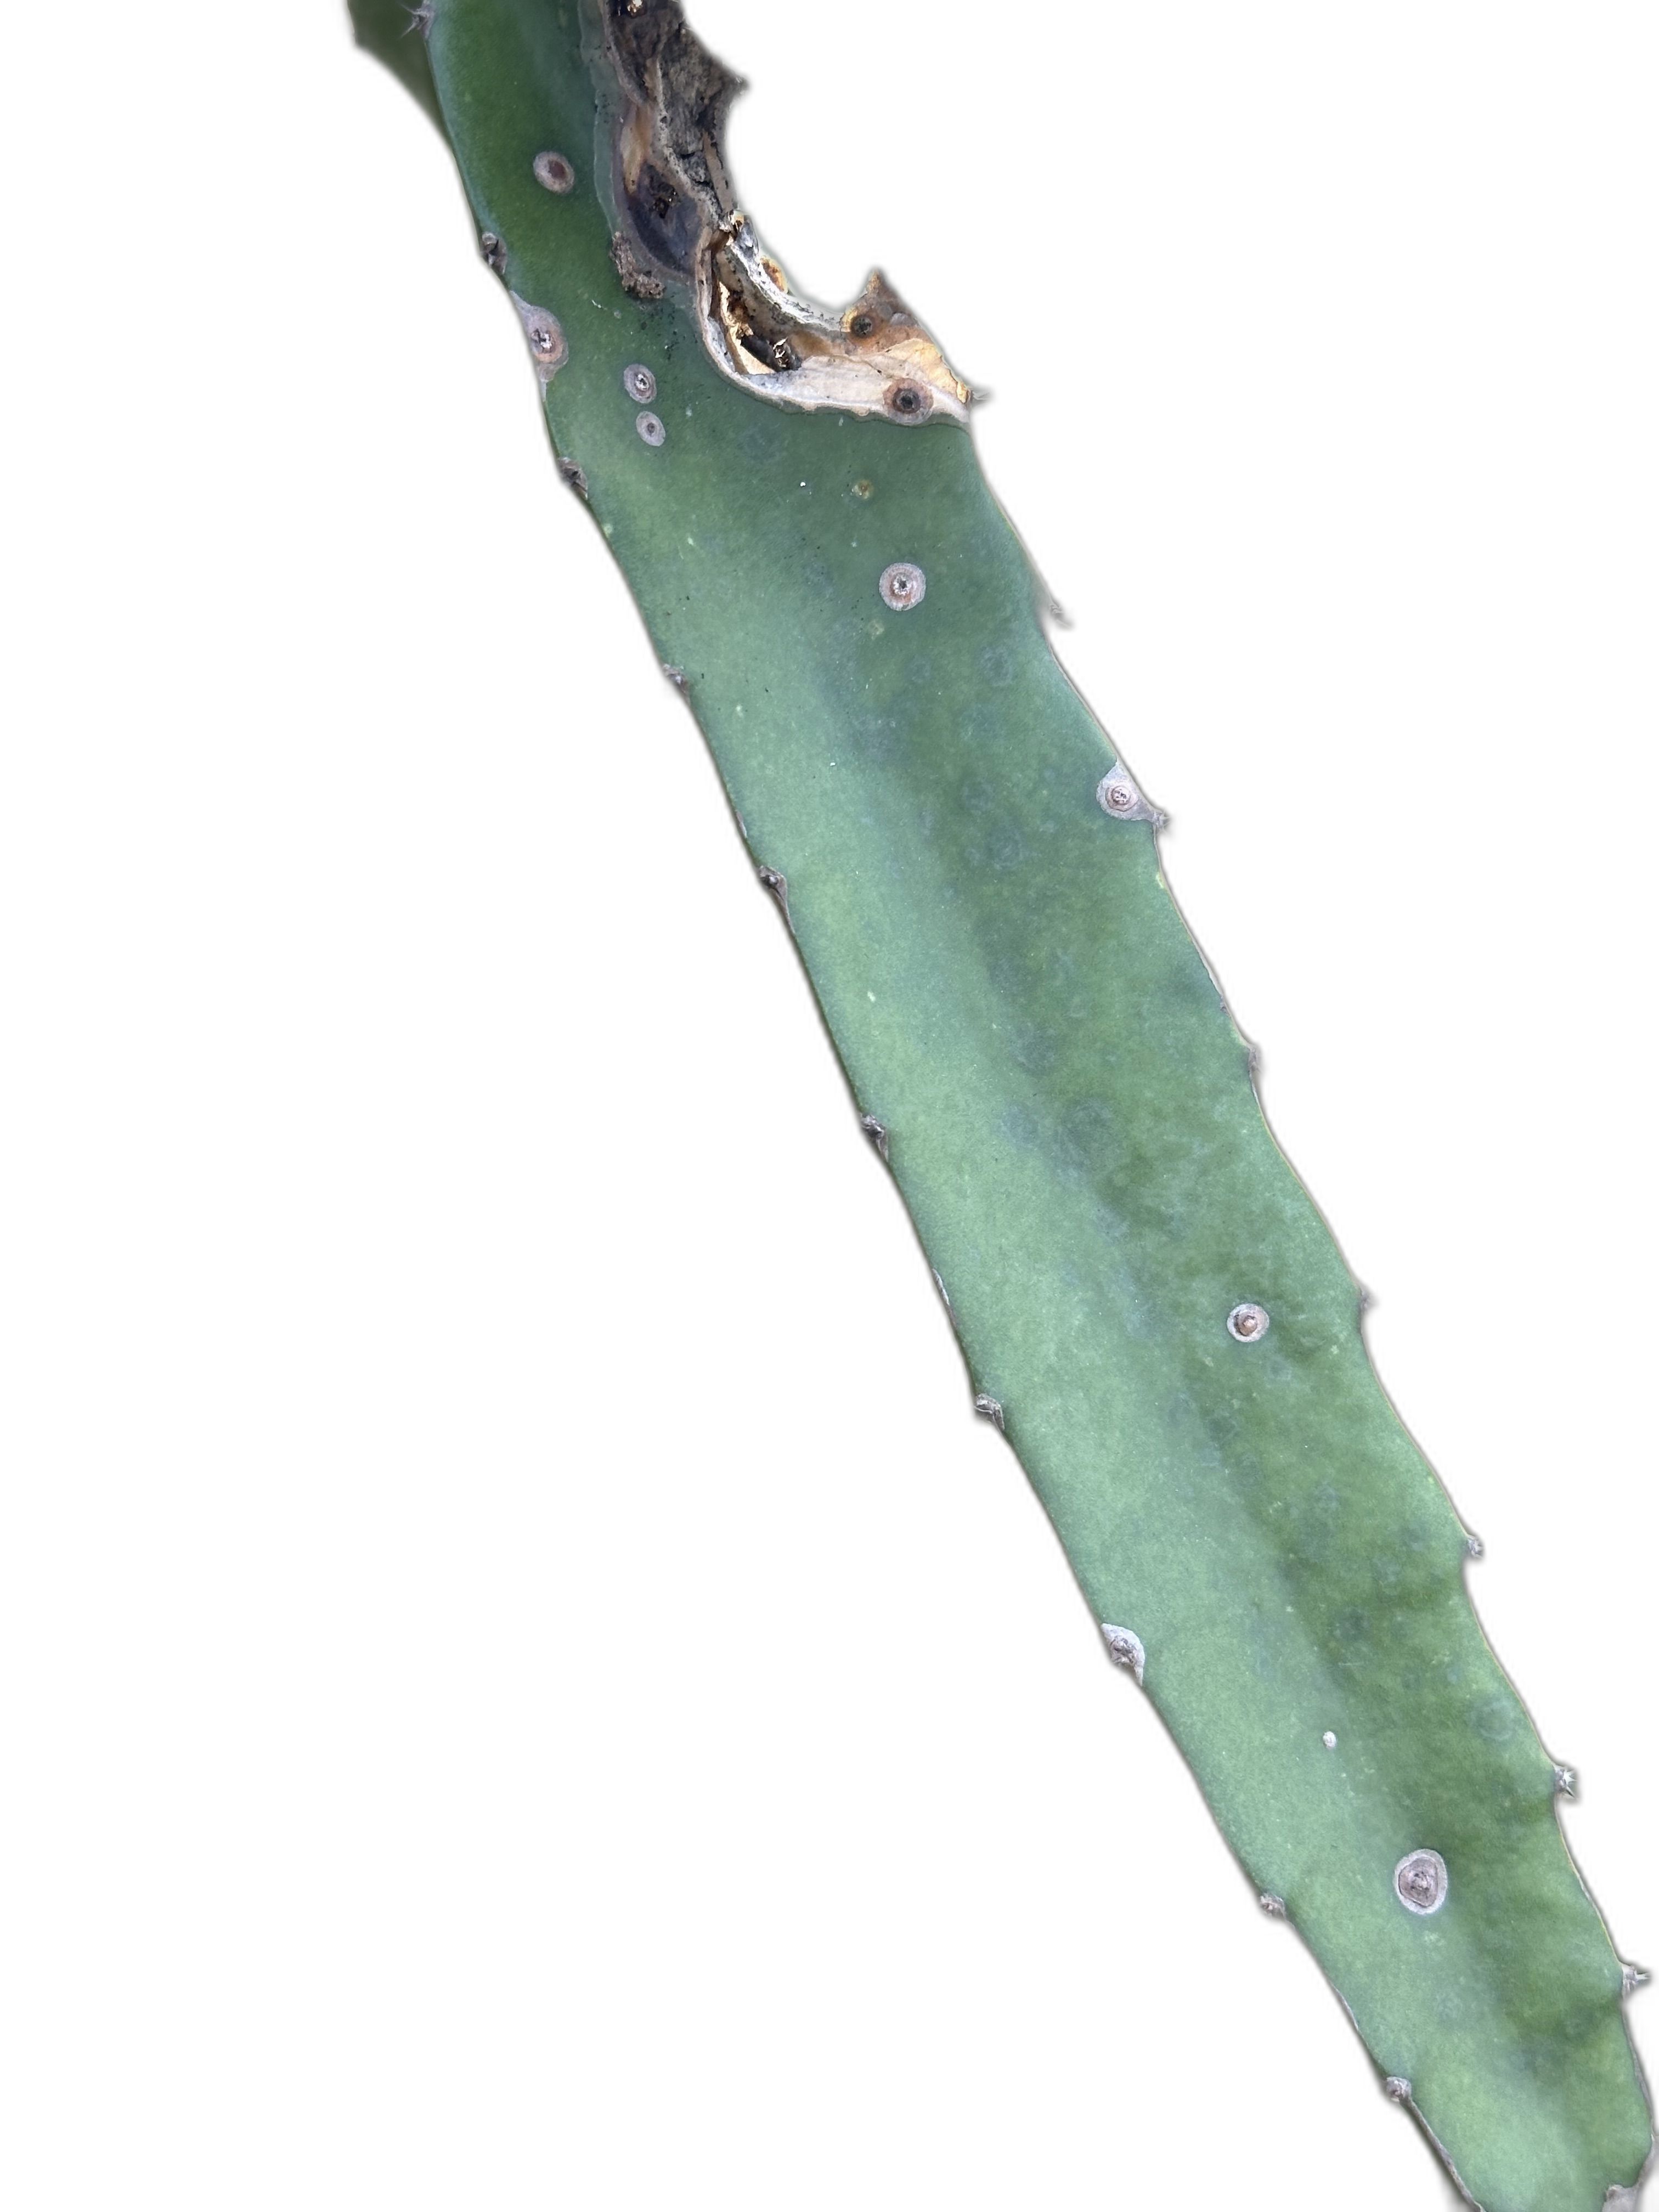
Label: Bad leaf